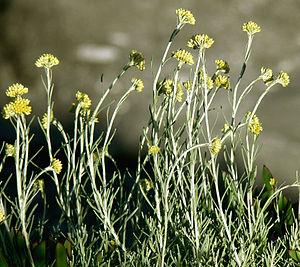
Hélichryse d'Italie, sous espèce protégée ici photographiée dans le parc national de l'ile d'Elbe, sur le littoral à quelques dizaines de mètres de la mer, en Italie, sur le littoral nord de la partie ouest de l'Île d'Elbe."
L'Immortelle d'Italie est une espèce de plantes à fleurs de la famille des Asteraceae et du genre Helichrysum. Elle est présente tout autour de la Méditerranée. Elle prend la forme d'un petit buisson de 40 à 60 cm en hauteur, fleurissant jaune d'or de début juin à fin juillet. Elle est réputée pour sa forte fragrance, et on l'utilise couramment pour en extraire de l'huile essentielle, à partir de souches cultivées.